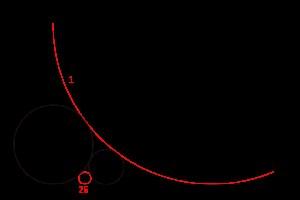
En géométrie, le théorème de Descartes, découvert par René Descartes, établit une relation entre quatre cercles tangents entre eux. Il peut être utilisé pour construire les cercles tangents à trois cercles donnés tangents deux à deux.